Zoe Rosenberg

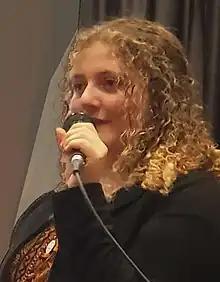
Rosenberg in 2018

Zoe Rosenberg (born 2002) is an American animal rights activist and animal sanctuary founder. She participates in public forms of direct action at sporting and university events. In 2014, Rosenberg founded the Happy Hen Animal Sanctuary based in San Luis Obispo, California.